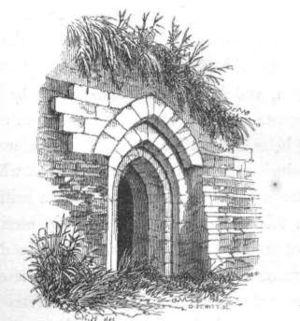
Le château de Northampton fut l'un des plus célèbres châteaux de style roman en Angleterre. Il fut construit en 1084, sous la direction de Simon Ier de Senlis, premier comte de Northampton. Il fallut plusieurs années avant de le voir terminé, la date à laquelle il fut achevé n'est pas mentionnée dans le Domesday Book, mais une grande étude sur l'Angleterre la situa en 1086. Le site du château se trouvait à l'extérieur de la porte de ville ouest, et était défendu sur trois côtés par de profondes douves. Une branche du Nene fournissait une barrière naturelle sur le côté ouest. Le château était doté de vastes parcs et d'un grand donjon. Les portes étaient entourées de remparts en terre, utilisés pour monter l'artillerie. Le château fut “effacé” par l'arrivée au XIXᵉ siècle d'une branche de chemin de fer, connue aujourd'hui comme la West Coast Main Line du XIXᵉ siècle, dont la gare fut construite sur le site du château, et ce fut ainsi que la Northampton Castle Station vit le jour.